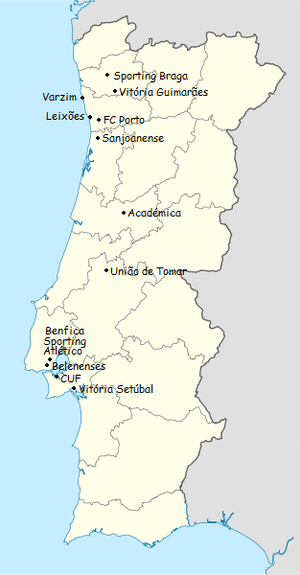
Carte des clubs participants du championnat du portugal de football de première division 1968-1969